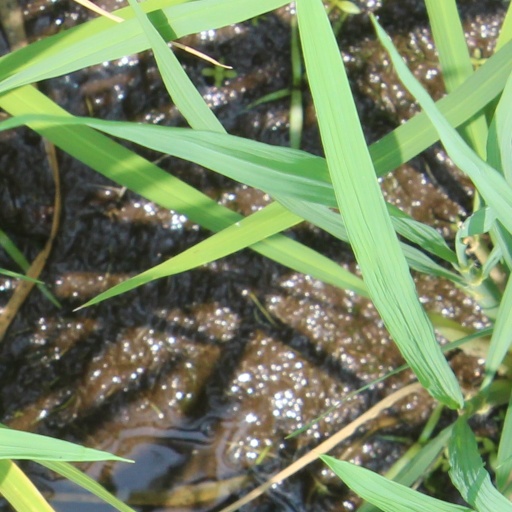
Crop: rice